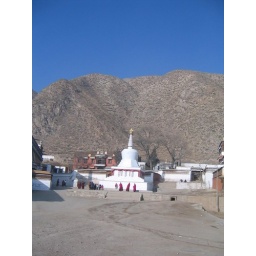
Temple against a brillant blue sky